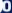
Number: 0